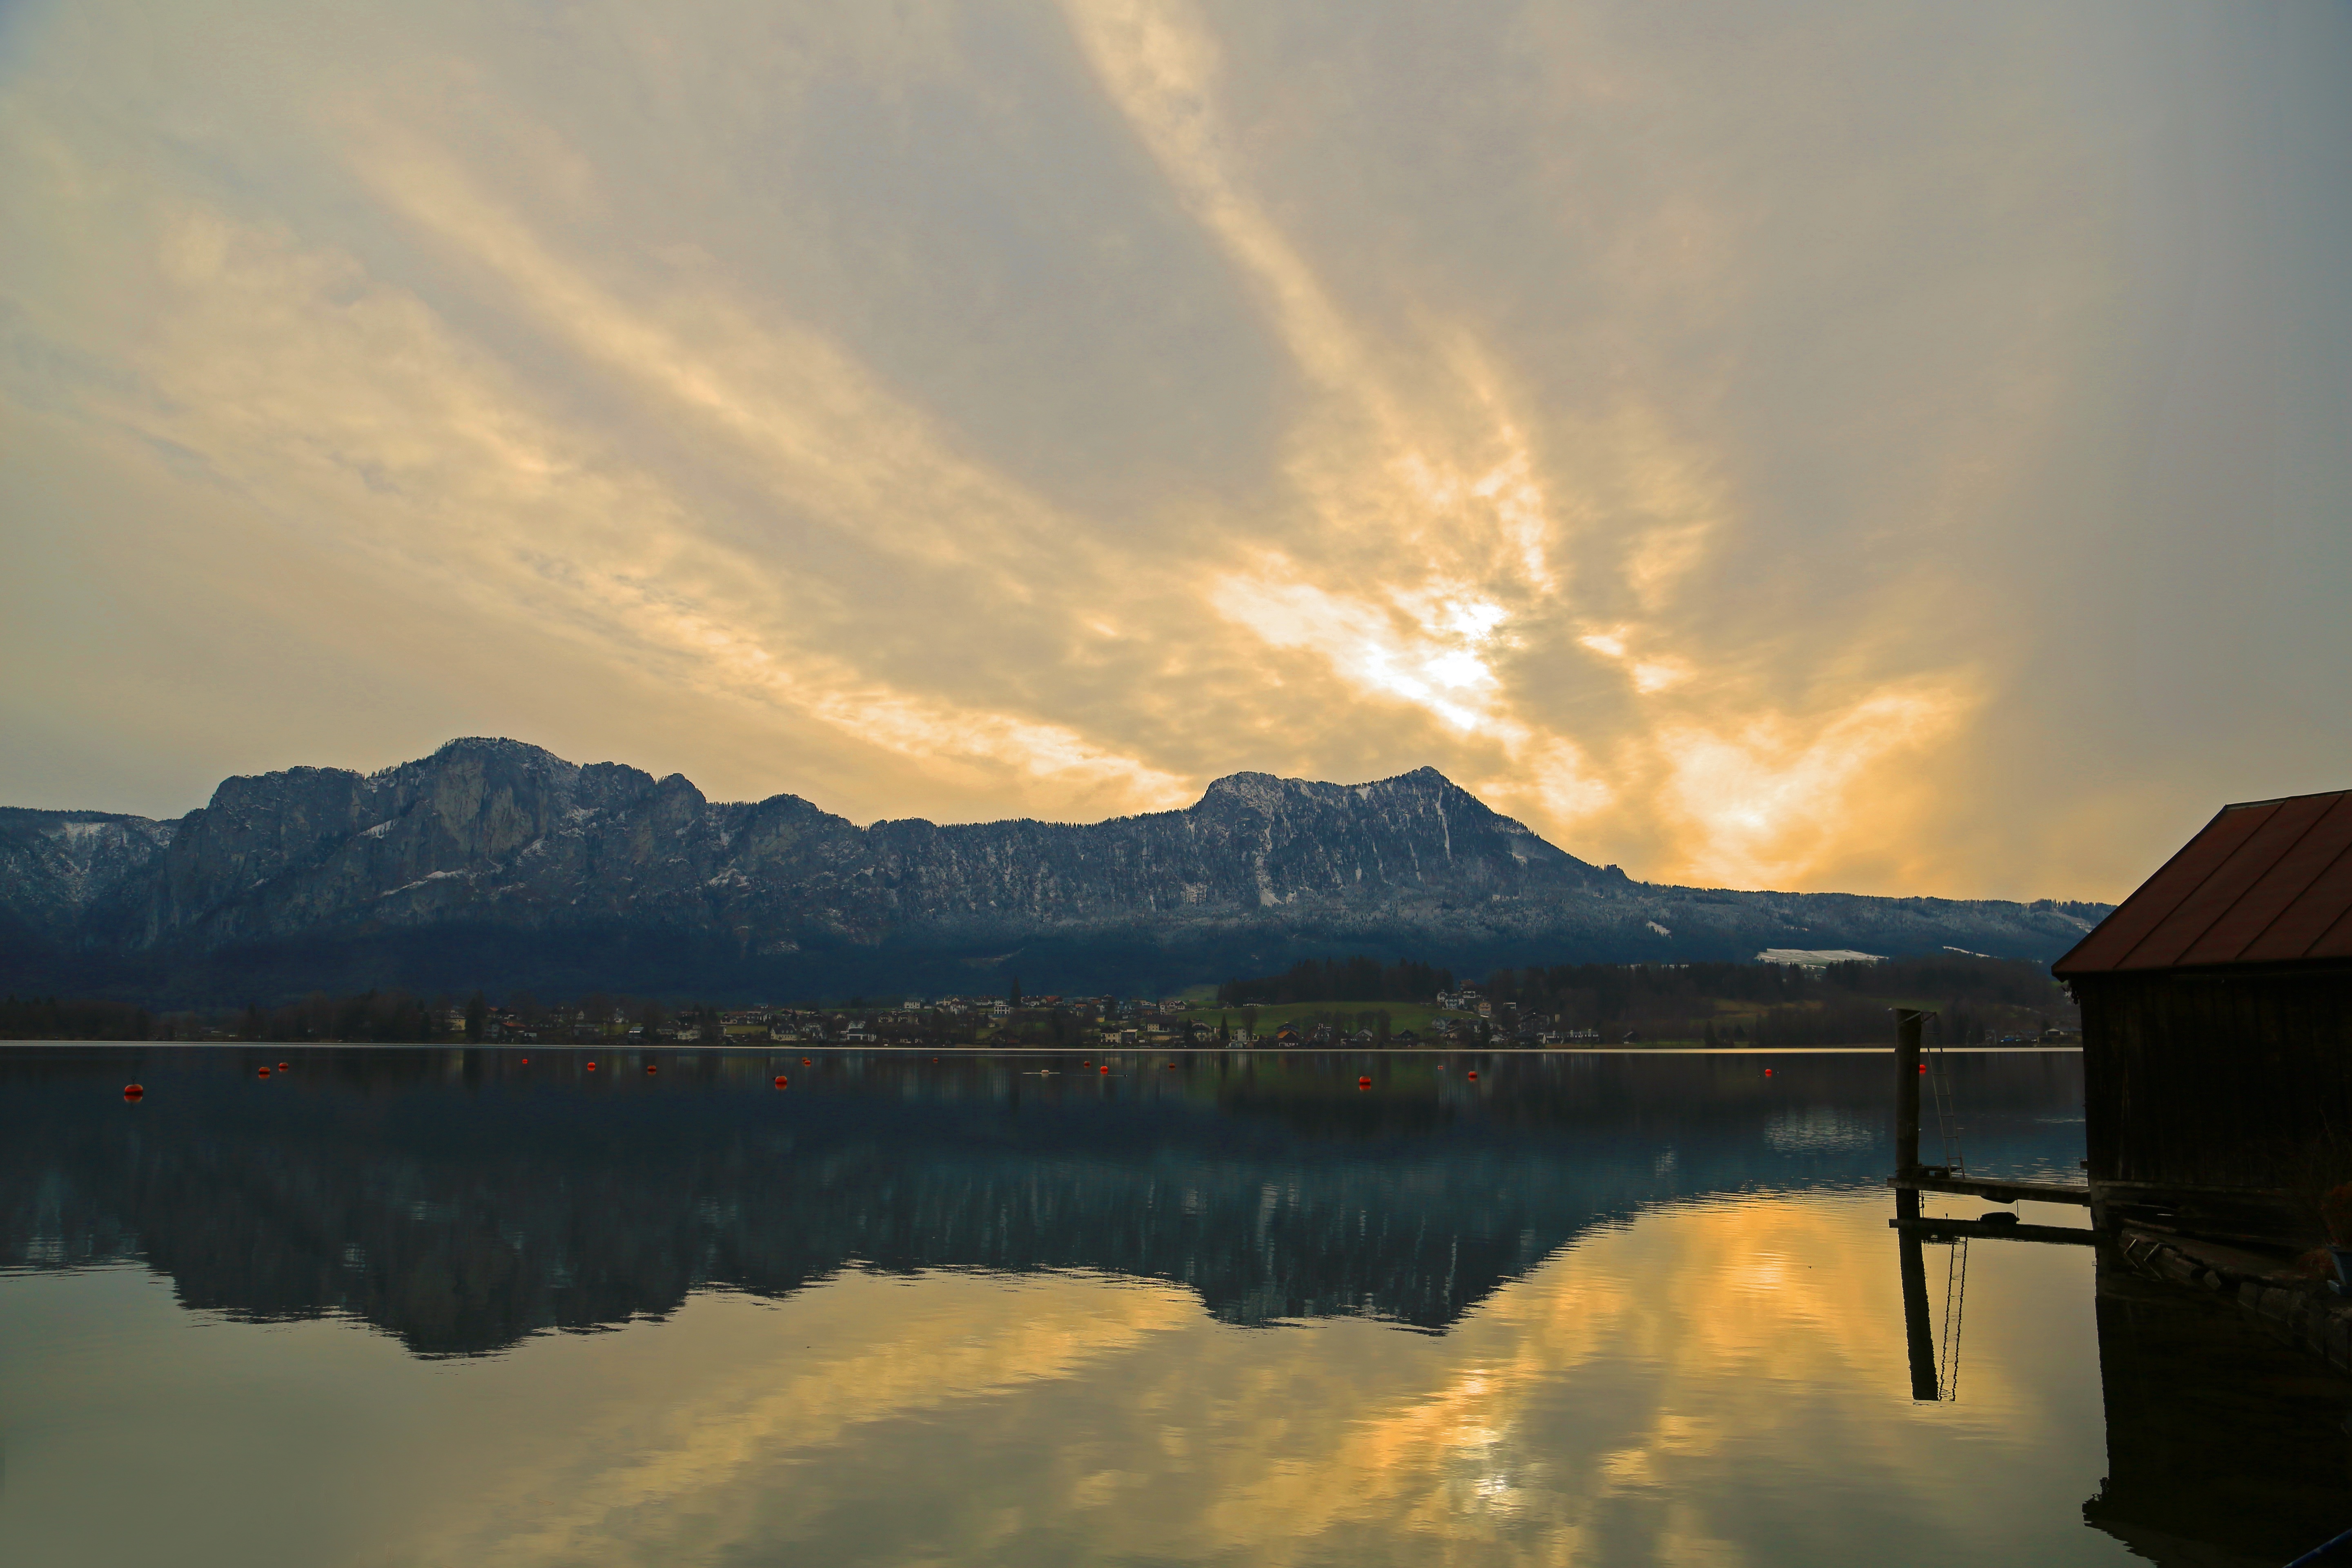
landscape, sea, water, nature, mountain, cloud, sky, sun, sunrise, sunset, sunlight, morning, lake, dawn, river, panorama, hut, dusk, evening, reflection, seascape, alpine, reservoir, lighting, clouds, mountains, loch, abendstimmung, mirroring, meteorological phenomenon, atmospheric phenomenon